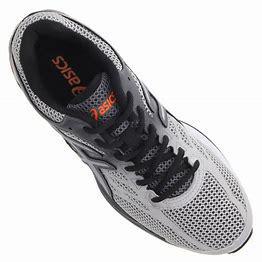
Brand: Asics
Model: Gel Flux 4